TVM (Malta)

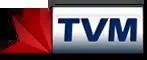
Former TVM logo (2011–2021)

In October 2011, PBS announced a full overhaul of the TVM brand, to mark 50 years since the establishment of the Malta Television Service in 2012. The new branding pays homage to previous TVM identities, and makes use of the Maltese cross. The Maltese Cross element featured heavily in the "L-Aħbarijiet tat-8" (8pm News) title sequence, and various idents produced by TVM. This rebrand was extended to all TVM related services, including the tvm.com.mt website and parent company's PBS branding.